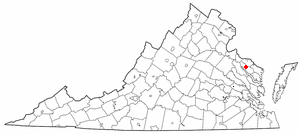
La ville américaine de Warsaw est le siège du comté de Richmond, dans l’État de Virginie. Lors du recensement de 2000, sa population s’élevait à 1 375 habitants.